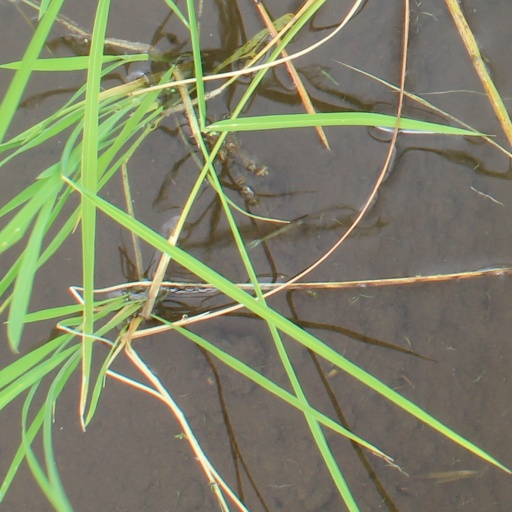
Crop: rice